Johann von Klenau

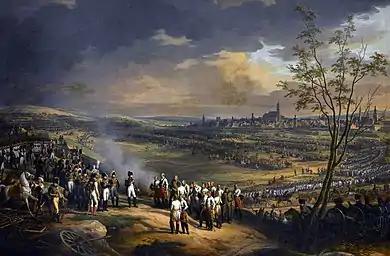
General Mack and his staff surrender the Ulm fortress. Painting by Charles Thévenin

The Austrians abstained from the fighting in 1806–1808, and engaged in a military reorganization, directed by Archduke Charles. When they were ready to join the fight against France, in the spring and summer of 1809, it was a remodeled Austrian army that took the field. Despite their internal military reorganization, however, in the War of the Fifth Coalition, the army retained much of its cumbersome command structure, which complicated the issuance of orders and the timely distribution of troops. When the Austrian army took the field in 1809, it battled for the "survival of the [Habsburg] dynasty," as Archduke Charles, the army's supreme commander, described the situation to his brother John.